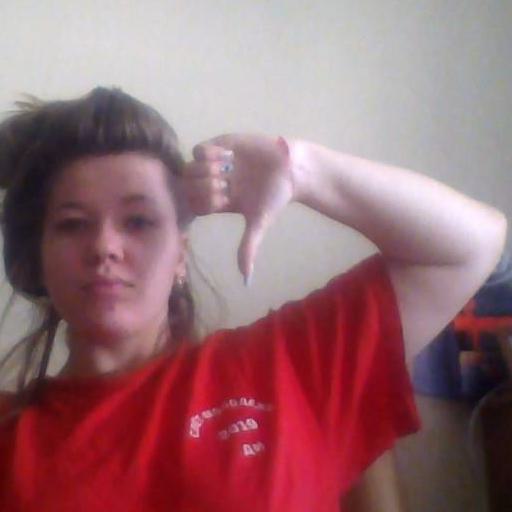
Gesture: dislike